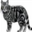
Label: cat